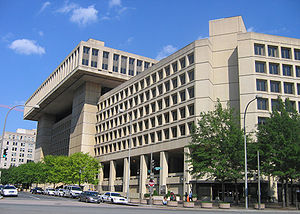
FBI
J. Edgar Hoover Building
Federal Bureau of Investigation, tidligere Bureau of Investigation, er USAs nationale sikkerhedstjeneste og forbundspoliti, der efterforsker forbrydelser, som strækker sig på tværs af USA's forbundsstater. FBI er underlagt U.S. Department of Justice, en del af U.S. Intelligence Community og refererer både til landets Justitsminister og chefen for nationale efterretninger. Som landets førende myndighed inde for anti-terrorisme, kontraspionage og kriminalefterforskning har FBI jurisdiktion over mere end 200 typer af føderale forbrydelser.